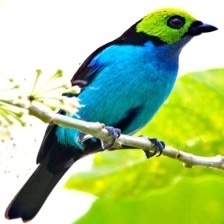
Species: PARADISE TANAGER
Scientific name: TANGARA CHILENSIS